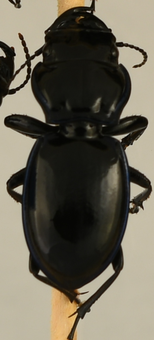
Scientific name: Pasimachus elongatus
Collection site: Central Plains Experimental Range Site (CPER), plot CPER_002